General officers in the United States

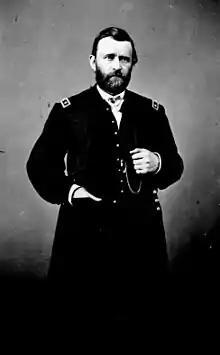
Ulysses Grant in the uniform of a lieutenant general

The rank of lieutenant general remained inactive from the end of the Revolutionary War until the mid-19th century. During the Mexican–American War, President Polk asked Congress to authorize the creation of a lieutenant-general. However, it soon became clear that Polk intended to give this rank to Senator Thomas Hart Benton and place him in charge of the entire war effort—a move that would place Benton, a Democrat and Polk ally, above the two Whig generals who had been conducting the war (Zachary Taylor and Winfield Scott). As a result, Congress refused to authorize this rank.